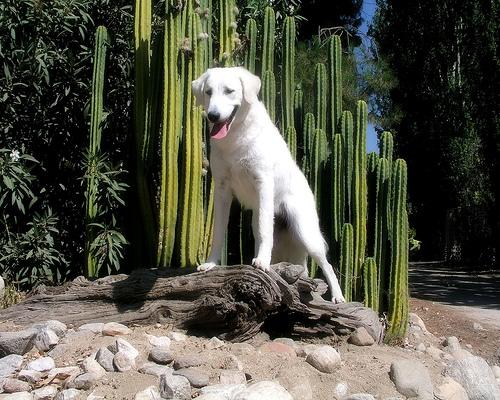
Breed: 223-n000067-kuvasz